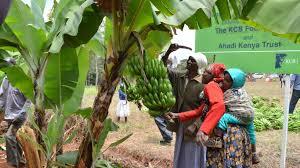
Akina mama wawili ambao mmoja wao ameweza kumfunga mtoto kwenye mgongo kutumia leso. Mwenzake ameshika panga, anamkatia ndizi kutoka kwenye mgomba.